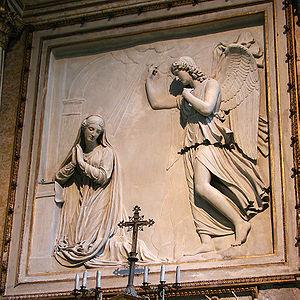
Bas-relief représentant l'Annonciation, un autel de la cathédrale d'Auch.